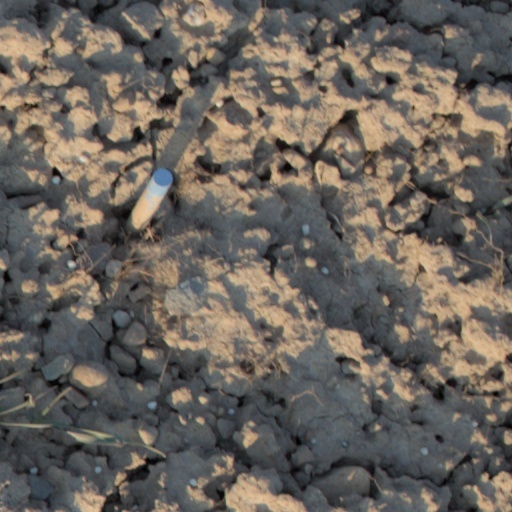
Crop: wheat